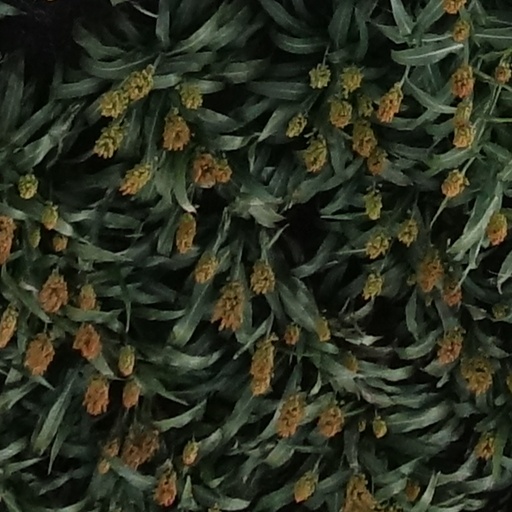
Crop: sorghum